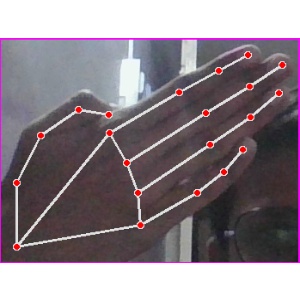
अक्षर: घ